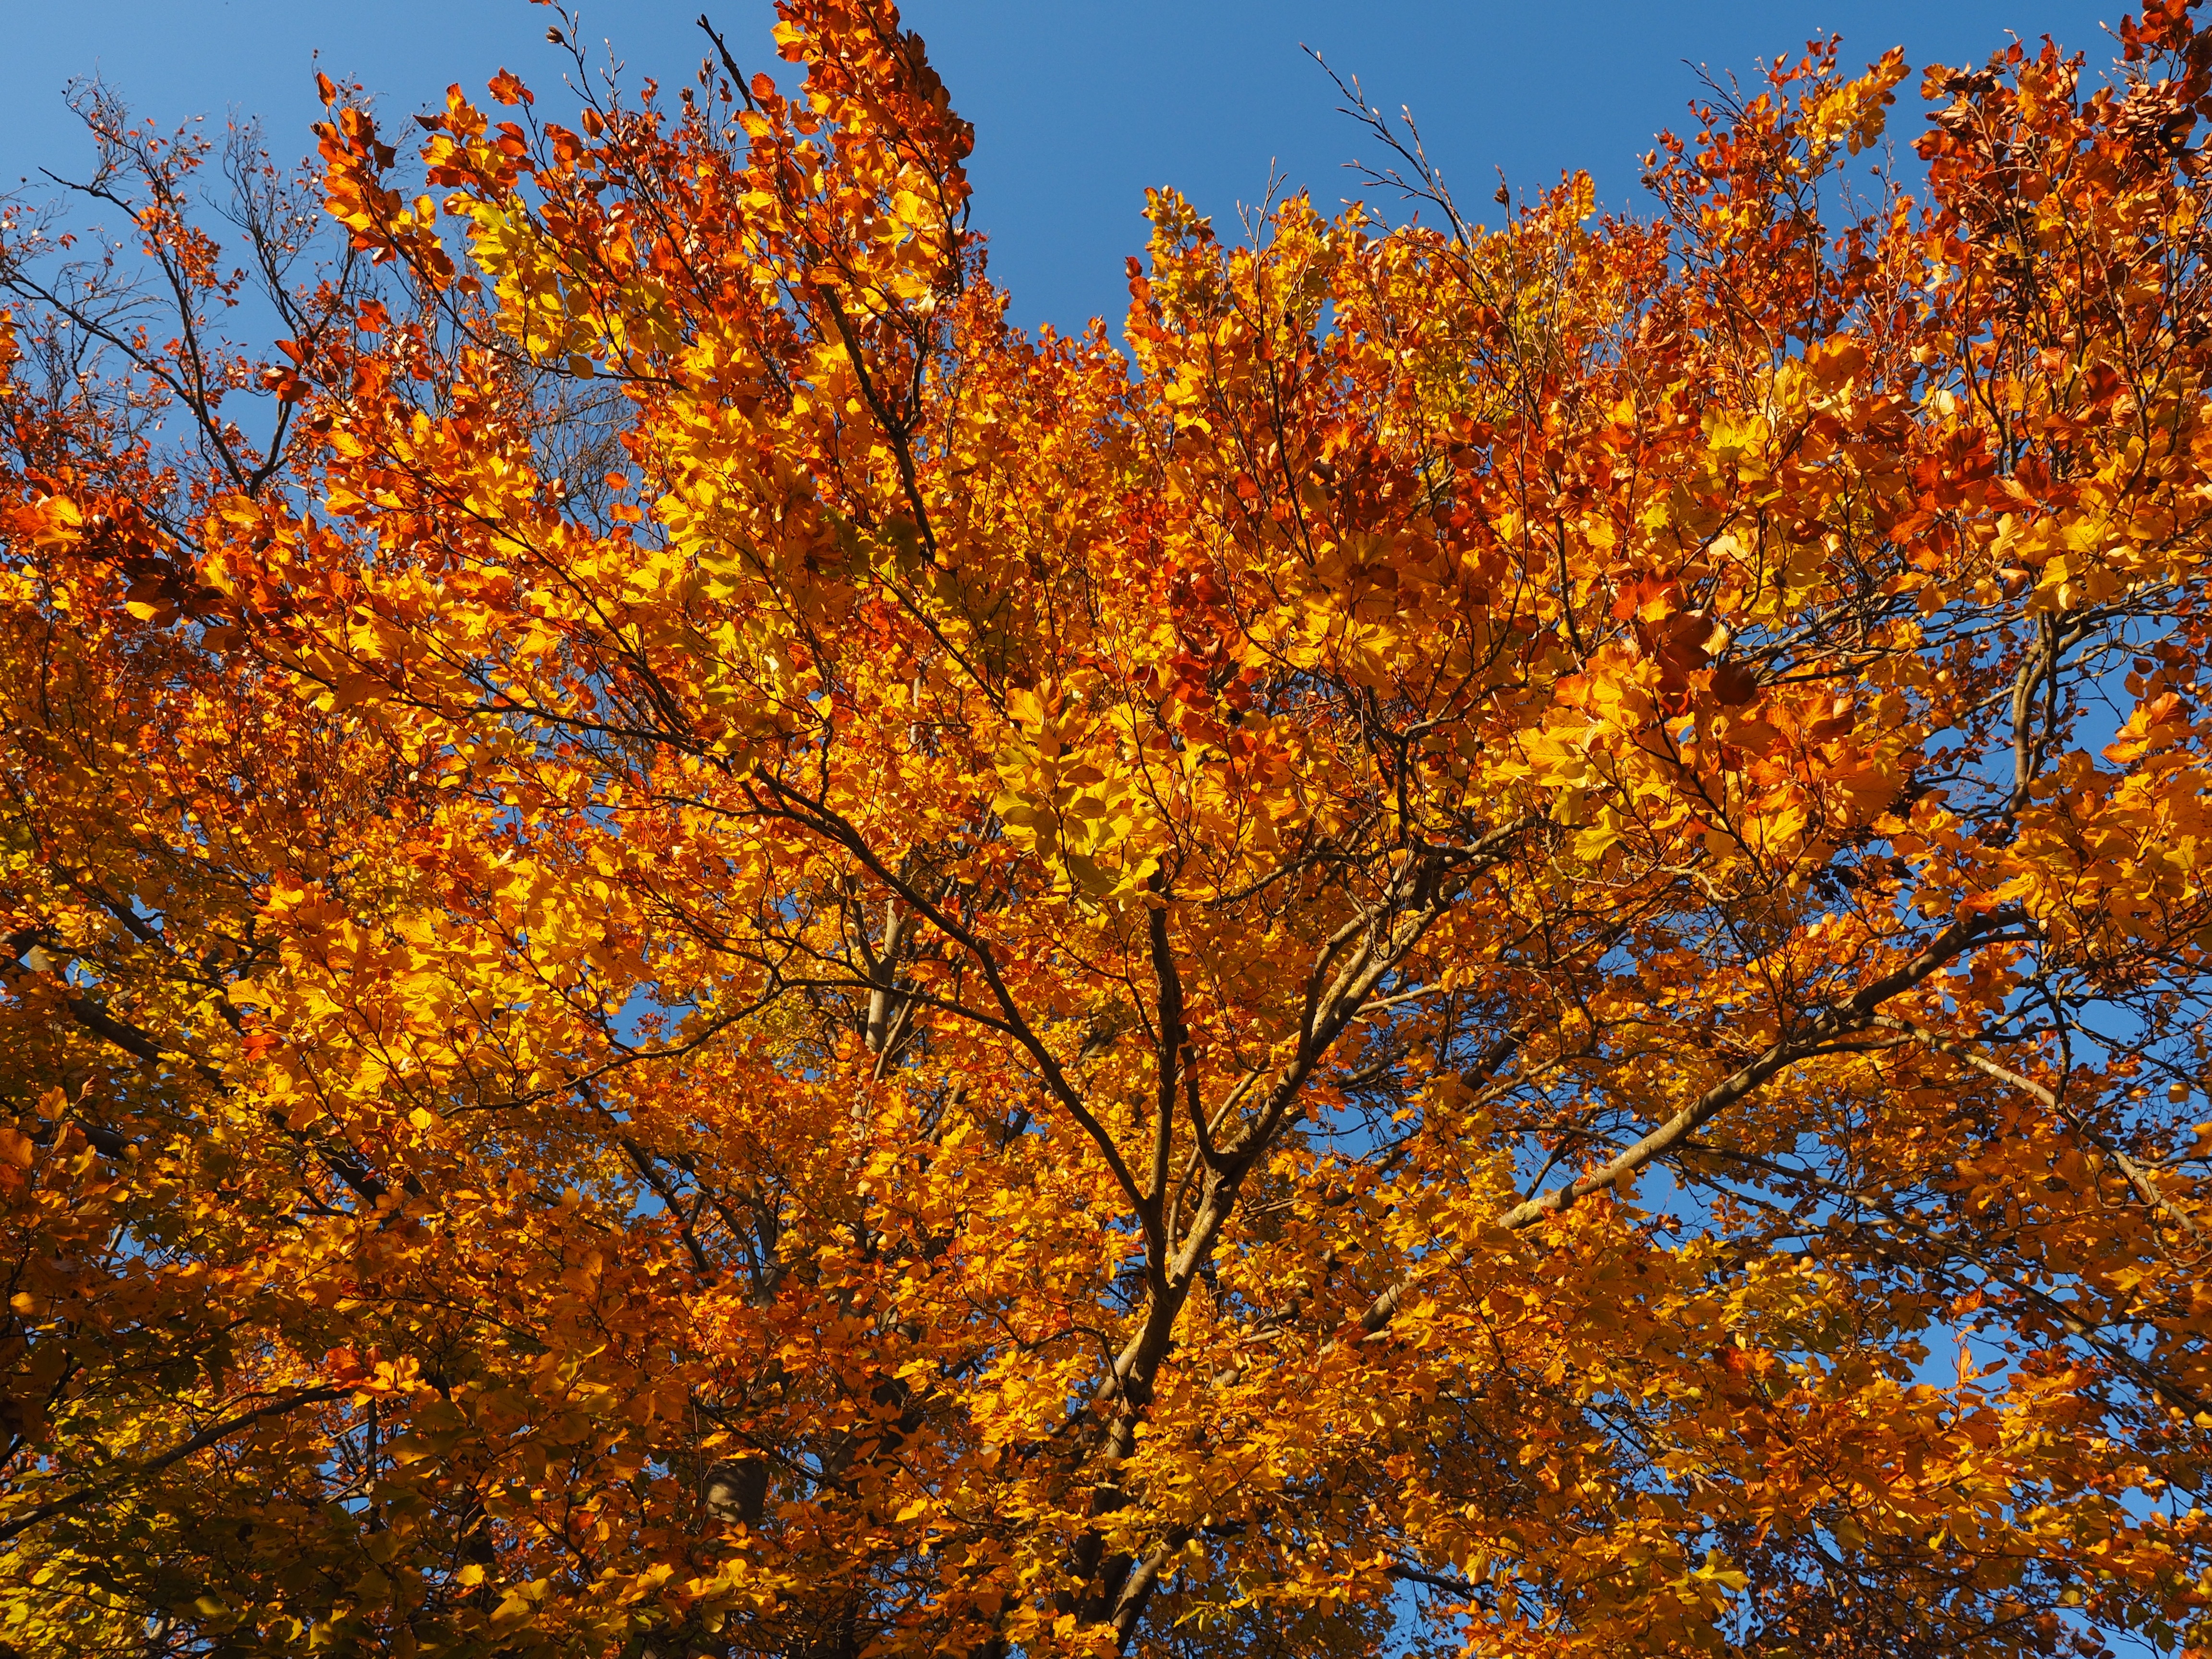
tree, branch, plant, leaf, golden, autumn, colorful, season, maple tree, deciduous tree, leaves, bright, deciduous, time of year, fall color, fall foliage, fall leaves, golden autumn, autumn colours, beech, golden yellow, flowering plant, fagus sylvatica, autumn light, beech leaves, fagus, woody plant, land plant, yellowing, red book